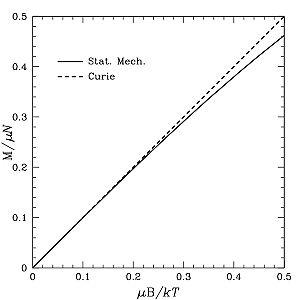
En physique du solide, la loi de Curie énonce que la susceptibilité magnétique d'un matériau paramagnétique est inversement proportionnelle à la température. On l'écrit :
Le magnétisme désigne l'ensemble des phénomènes qui ont lieu à l'intérieur et autour de matériaux aimantés. Cette aimantation peut être naturelle ou le résultat d'un champ d'induction. Il existe de nombreuses applications du magnétisme et pour de nombreux domaines différents. Dans cet article, seules les principales applications et expériences de l'histoire du magnétisme seront citées. Les techniques utilisant ou caractérisant le magnétisme seront présentées, de l'Antiquité jusqu'à aujourd'hui.